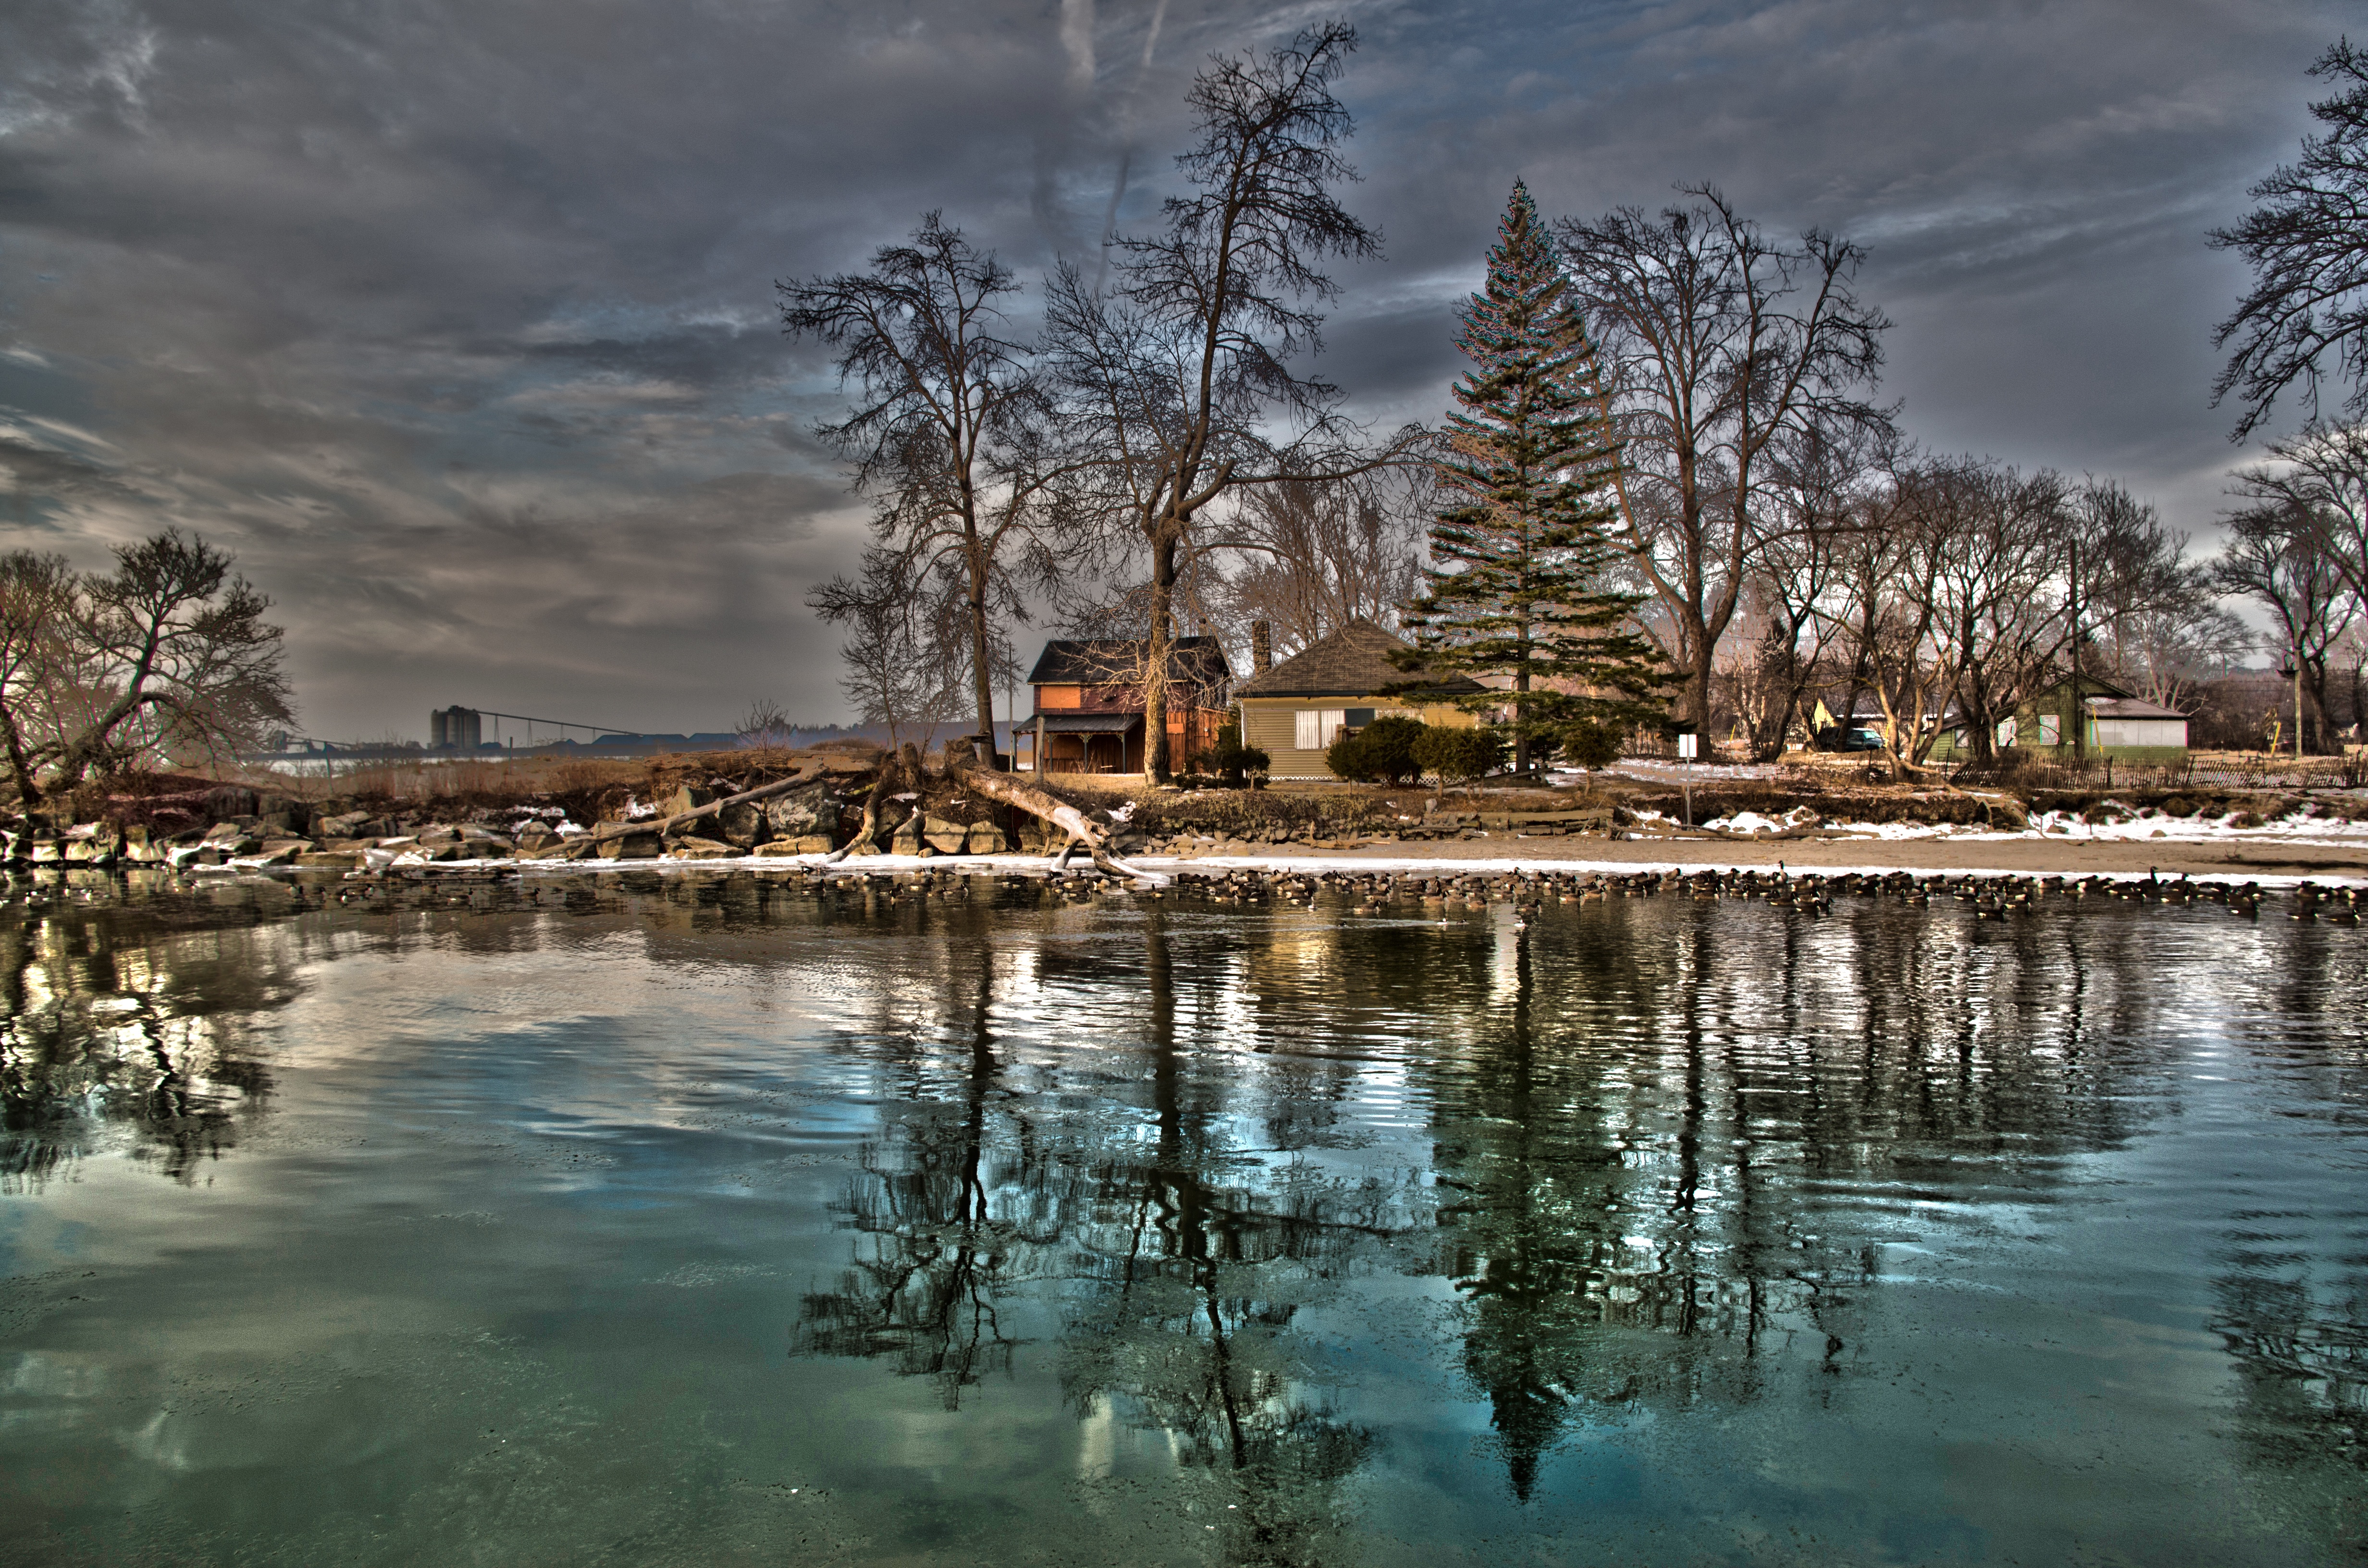
landscape, tree, water, nature, wilderness, snow, winter, cloud, sky, sunlight, morning, flower, lake, river, dusk, pond, ice, evening, reflection, season, wetland, woody plant